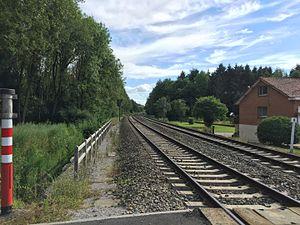
Ligne 132 d'infrabel à la rue du Tordoir à Cour-sur-Heure - Vue vers Berzée
La ligne 132 Charleroi - Mariembourg - Treignes - Vireux fut établie par la Société du chemin de fer de l'Entre-Sambre-et-Meuse.